Municipal Art Society

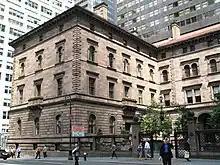
Former headquarters, the Villard Houses at 457 Madison Avenue

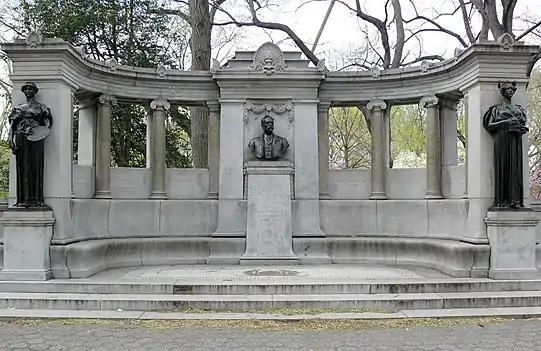
The Richard Morris Hunt Memorial in Central Park, honoring the organization's founder

MAS's advocacy efforts have shaped the city a great deal since its inception in 1893. Some of their early accomplishments include passage of the city's first zoning laws, contributing input to the planning of the city's subway line, and the commissioning of public art throughout the city.